Jasmine (Aladdin)

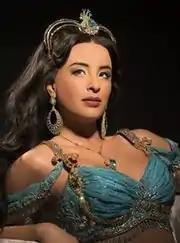
Courtney Reed as Jasmine in the stage musical

Jasmine appears in the Broadway musical adaptation of "Aladdin", which premiered at the New Amsterdam Theatre in March 2014. The role was originated by actress Courtney Reed, becoming her first time originating a Broadway character after appearing in minor roles in Broadway productions such as "In the Heights" and "Mamma Mia!" Reed had grown up a longtime fan of Disney films and princesses, and, being of mixed ethnicity, cites Jasmine as her favorite princess because "she was my first experience seeing a Disney princess who looked like me ... So I thought, 'Wow, I can be like her'," while the others tend to have blond hair and blue eyes. Equally a fan of the film itself, the actress' childhood home included an "Aladdin"-themed room used to store toys; Reed also portrayed Aladdin's pet monkey Abu in a Children's Theatre of Elgin production of the film, although she had really wanted to be cast as Jasmine. Despite having already been associated with the project since its early beginnings and initial readings in 2010, Reed auditioned for the role for director Casey Nicholaw in Seattle before the production finally relocated to Broadway, selected out of only a few actresses who were invited to audition. Unlike co-stars Adam Jacobs and Jonathan Freeman, who portray Aladdin and Jafar, respectively, Reed was the only main cast member required to audition.